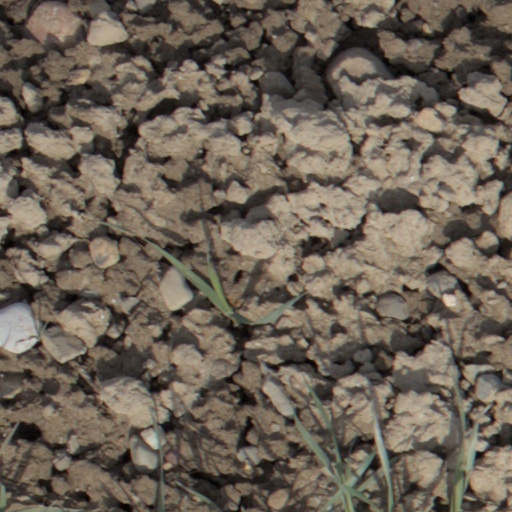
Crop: wheat